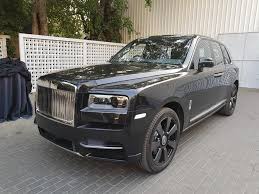
Label: noambulance